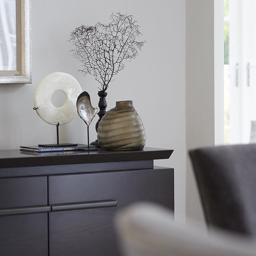
styling details in the dining room